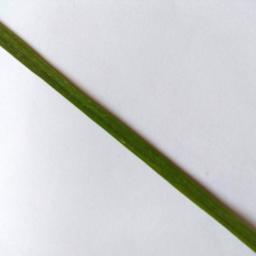
Label: Rice___Healthy